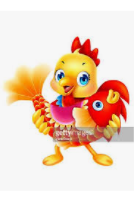
Portrait style: Cartoon Portrait